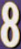
Number: 8